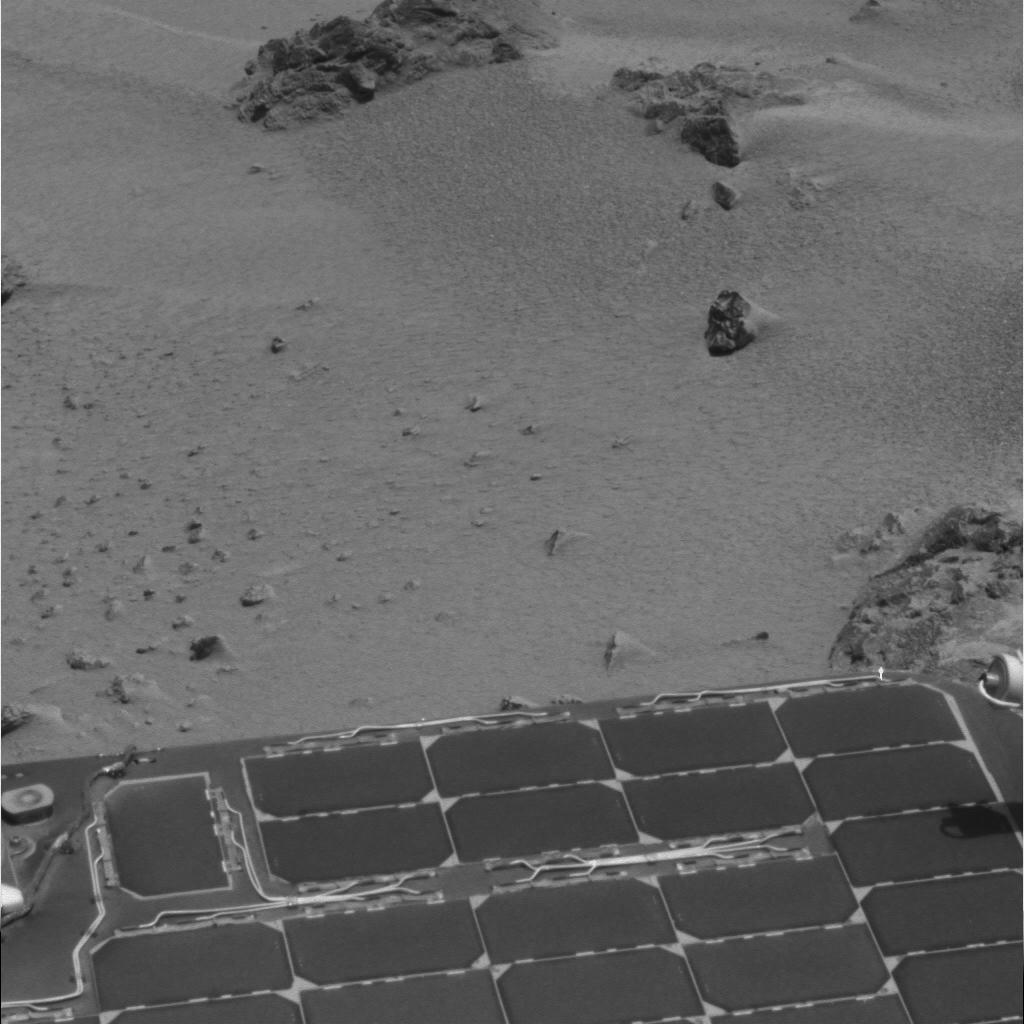
Surface features visible: Rover Deck, Rock Outcrops, Clasts, Rock (Linear Features), Soil, Spherules, Nearby Surface, Rover Parts